Ickleton

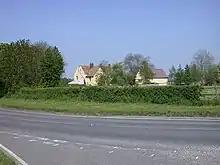
Abbey Farm, said to be on the site of Ickleton Priory

After 1538 the manors of Hovells, Caldress and Durhams, along with the estate of the former Ickleton Priory (see below) descended together, but legally remained separate entities. In 1600 Martin Heton, the new Bishop of Ely, surrendered the four manors to the Crown, which in 1602 sold them to a John Wood of nearby Hinxton, who had already been leasing the land. In 1623 Wood sold the combined estate to the Holgate family of Saffron Walden, with whom it remained until at least 1717.